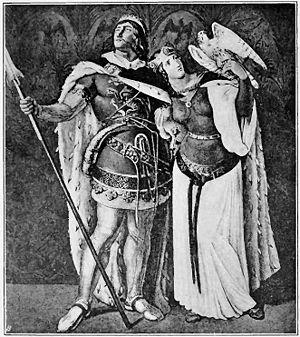
Les Nibelungen est un film muet allemand en deux parties réalisé par Fritz Lang et sorti en 1924.